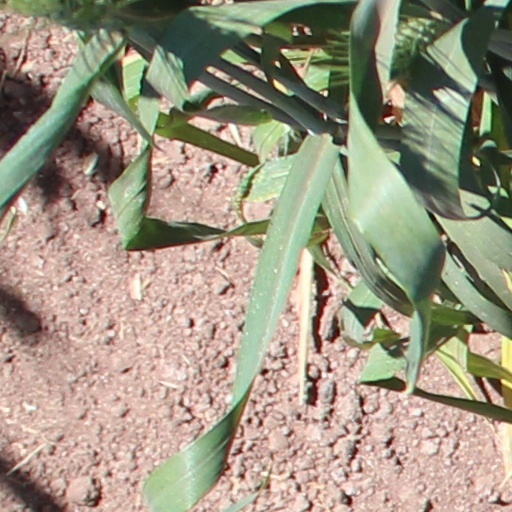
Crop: wheat